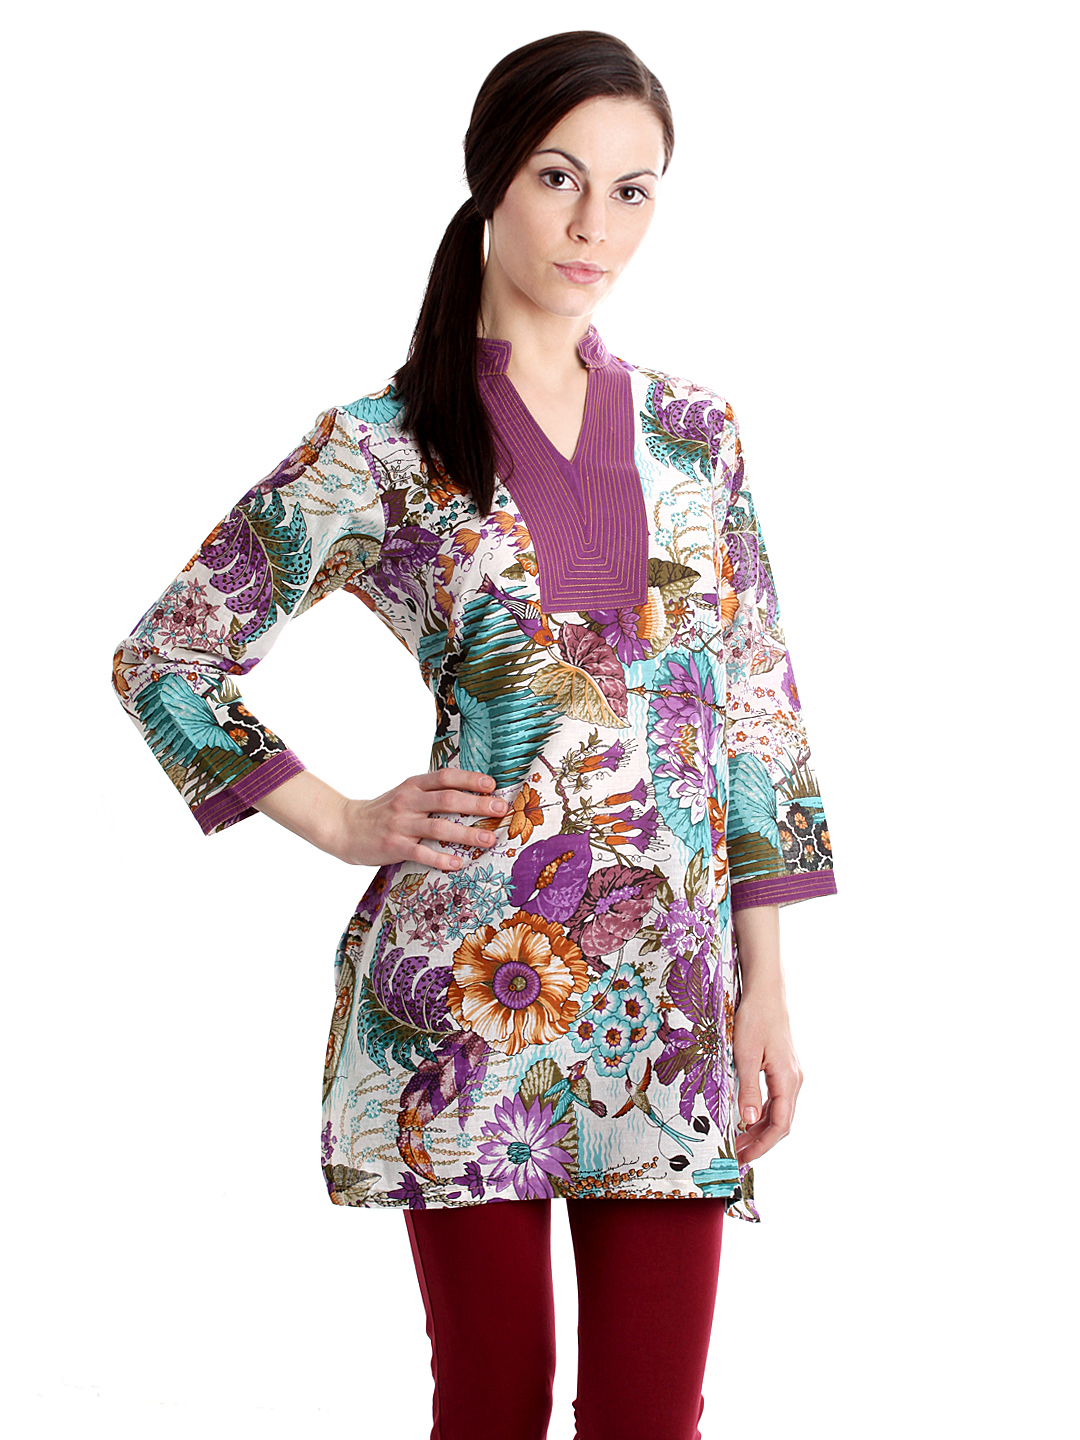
Diva Women Printed Purple Kurta
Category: Apparel / Topwear / Kurtas
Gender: Women
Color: Purple
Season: Summer 2012
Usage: Ethnic